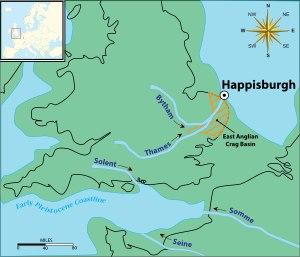
Les traces de pas de Happisburgh sont un ensemble d'empreintes fossilisées de pas d'hominiens datant du début du Pléistocène, découvertes en mai 2013 dans une couche de sédiments mise à nu par l'érosion marine sur une plage à Happisburgh dans le Norfolk, à l'est de l'Angleterre. Elles furent détruites par la marée dans les jours qui suivirent. Selon les résultats des travaux de recherche rendus publics le 7 février 2014, ces empreintes datent de plus de 800 000 ans et sont donc les plus anciennes traces de pas d'hominiens trouvées en dehors de l'Afrique.